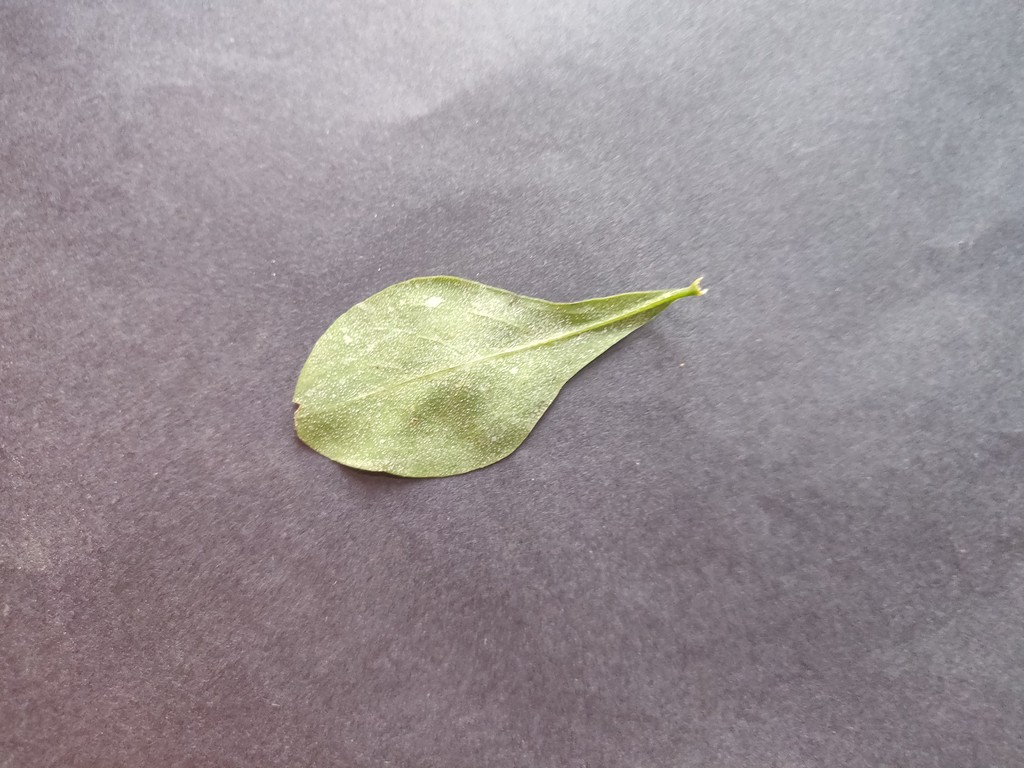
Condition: Healthy
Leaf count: single
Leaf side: back